Hit Tine

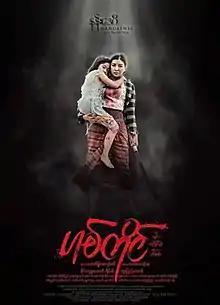
Film poster

Hit Tine is a 2019 Burmese drama film starring Eaindra Kyaw Zin, May Than Nu, Pyae Pyae, and Mone. The film, produced by Nandaewei Film Production premiered in Myanmar on May 16, 2019.